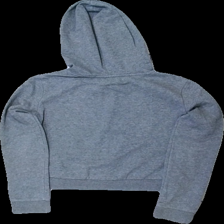
View: back
Type: Hoodie
Category: Ladies
Brand: H&M
Colors: Grey, Turquoise, Pink, Purple, Yellow, Black
Material: 82% bomull 18% polyester
Pattern: Glitter
Cut: Regular
Size: 146
Season: All
Damage: luddig
Damage location: top center
Price range: <50
Recommended usage: Reuse
Description: hoddie med paljetter